Marie Adélaïde of Savoy

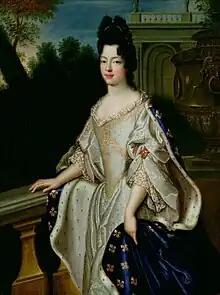
The Dauphine wearing Fleur-de-lis as Duchess of Burgundy,

Marie Adélaïde of Savoy (6 December 1685 – 12 February 1712) was the wife of Louis, Dauphin of France, Duke of Burgundy. She was the eldest daughter of Victor Amadeus II, Duke of Savoy, and of Anne Marie d'Orléans. Her betrothal to the Duke of Burgundy in June 1696 was part of the Treaty of Turin, signed on 29 August 1696. She was the mother of the future King Louis XV of France. Styled as Duchess of Burgundy after her marriage, she became Dauphine of France upon the death of her father-in-law, Le Grand Dauphin, in 1711. She died of measles in 1712, followed by her husband a week later.